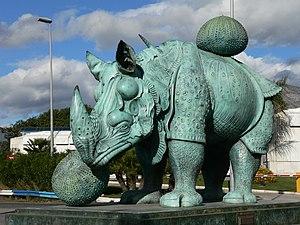
Le Rhinocéros de Dürer est une gravure sur bois d’Albrecht Dürer datée de 1515. L’image est fondée sur une description écrite et un bref croquis par un artiste inconnu d’un rhinocéros indien débarqué à Lisbonne plus tôt dans l’année. Dürer n’a jamais observé ce rhinocéros qui était le premier individu vivant vu en Europe depuis l’époque romaine. Vers la fin de 1515, le roi de Portugal, Manuel Iᵉʳ, envoya l’animal en cadeau au pape Léon X, mais il mourut dans un naufrage au large des côtes italiennes au début de 1516. Un rhinocéros vivant ne sera revu en Europe qu’à l'arrivée d'un second spécimen indien à Lisbonne en 1577.
L’art est une activité, le produit de cette activité ou l'idée que l'on s'en fait s'adresse délibérément aux sens, aux émotions, aux intuitions et à l'intellect. On peut affirmer que l'art est le propre de l'humain ou de toute autre conscience, en tant que découlant d'une intention, et que cette activité n'a pas de fonction pratique définie. On considère le terme « art » par opposition à la nature « conçue comme puissance produisant sans réflexion », et à la science « conçue comme pure connaissance indépendante des applications ».
Puerto Banús est une marina de luxe située dans la ville andalouse de Marbella, une station balnéaire sur la Costa del Sol. Puerto Banús se trouve à l'ouest du centre ville historique et près du quartier résidentiel connu sous le nom de Nueva Andalucía.
Le rhinocéros, dont le nom en latin, rhinoceros, est déjà fixé à l'époque romaine et signifie littéralement corne sur le nez, est un animal qui a toujours impressionné l'homme par son aspect terrifiant et massif. Représenté dès les temps préhistoriques, il a, au cours des siècles, été souvent l'objet d'estampes, de tableaux ou de sculptures. Ce thème apparaît également dans la littérature ou le cinéma.
Salvador Dalí i Domènech, premier marquis de Dalí de Púbol, né à Figueras le 11 mai 1904, et mort dans la même ville, le 23 janvier 1989, est un peintre, sculpteur, graveur, scénariste et écrivain catalan de nationalité espagnole. Il est considéré comme l'un des principaux représentants du surréalisme, et comme l'un des plus célèbres peintres du XXᵉ siècle.